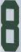
Number: 8